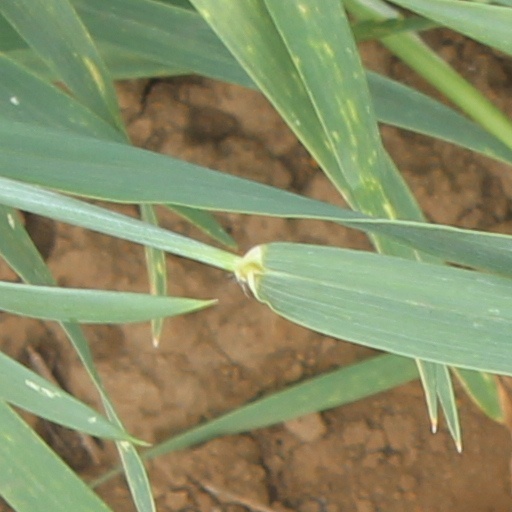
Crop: wheat